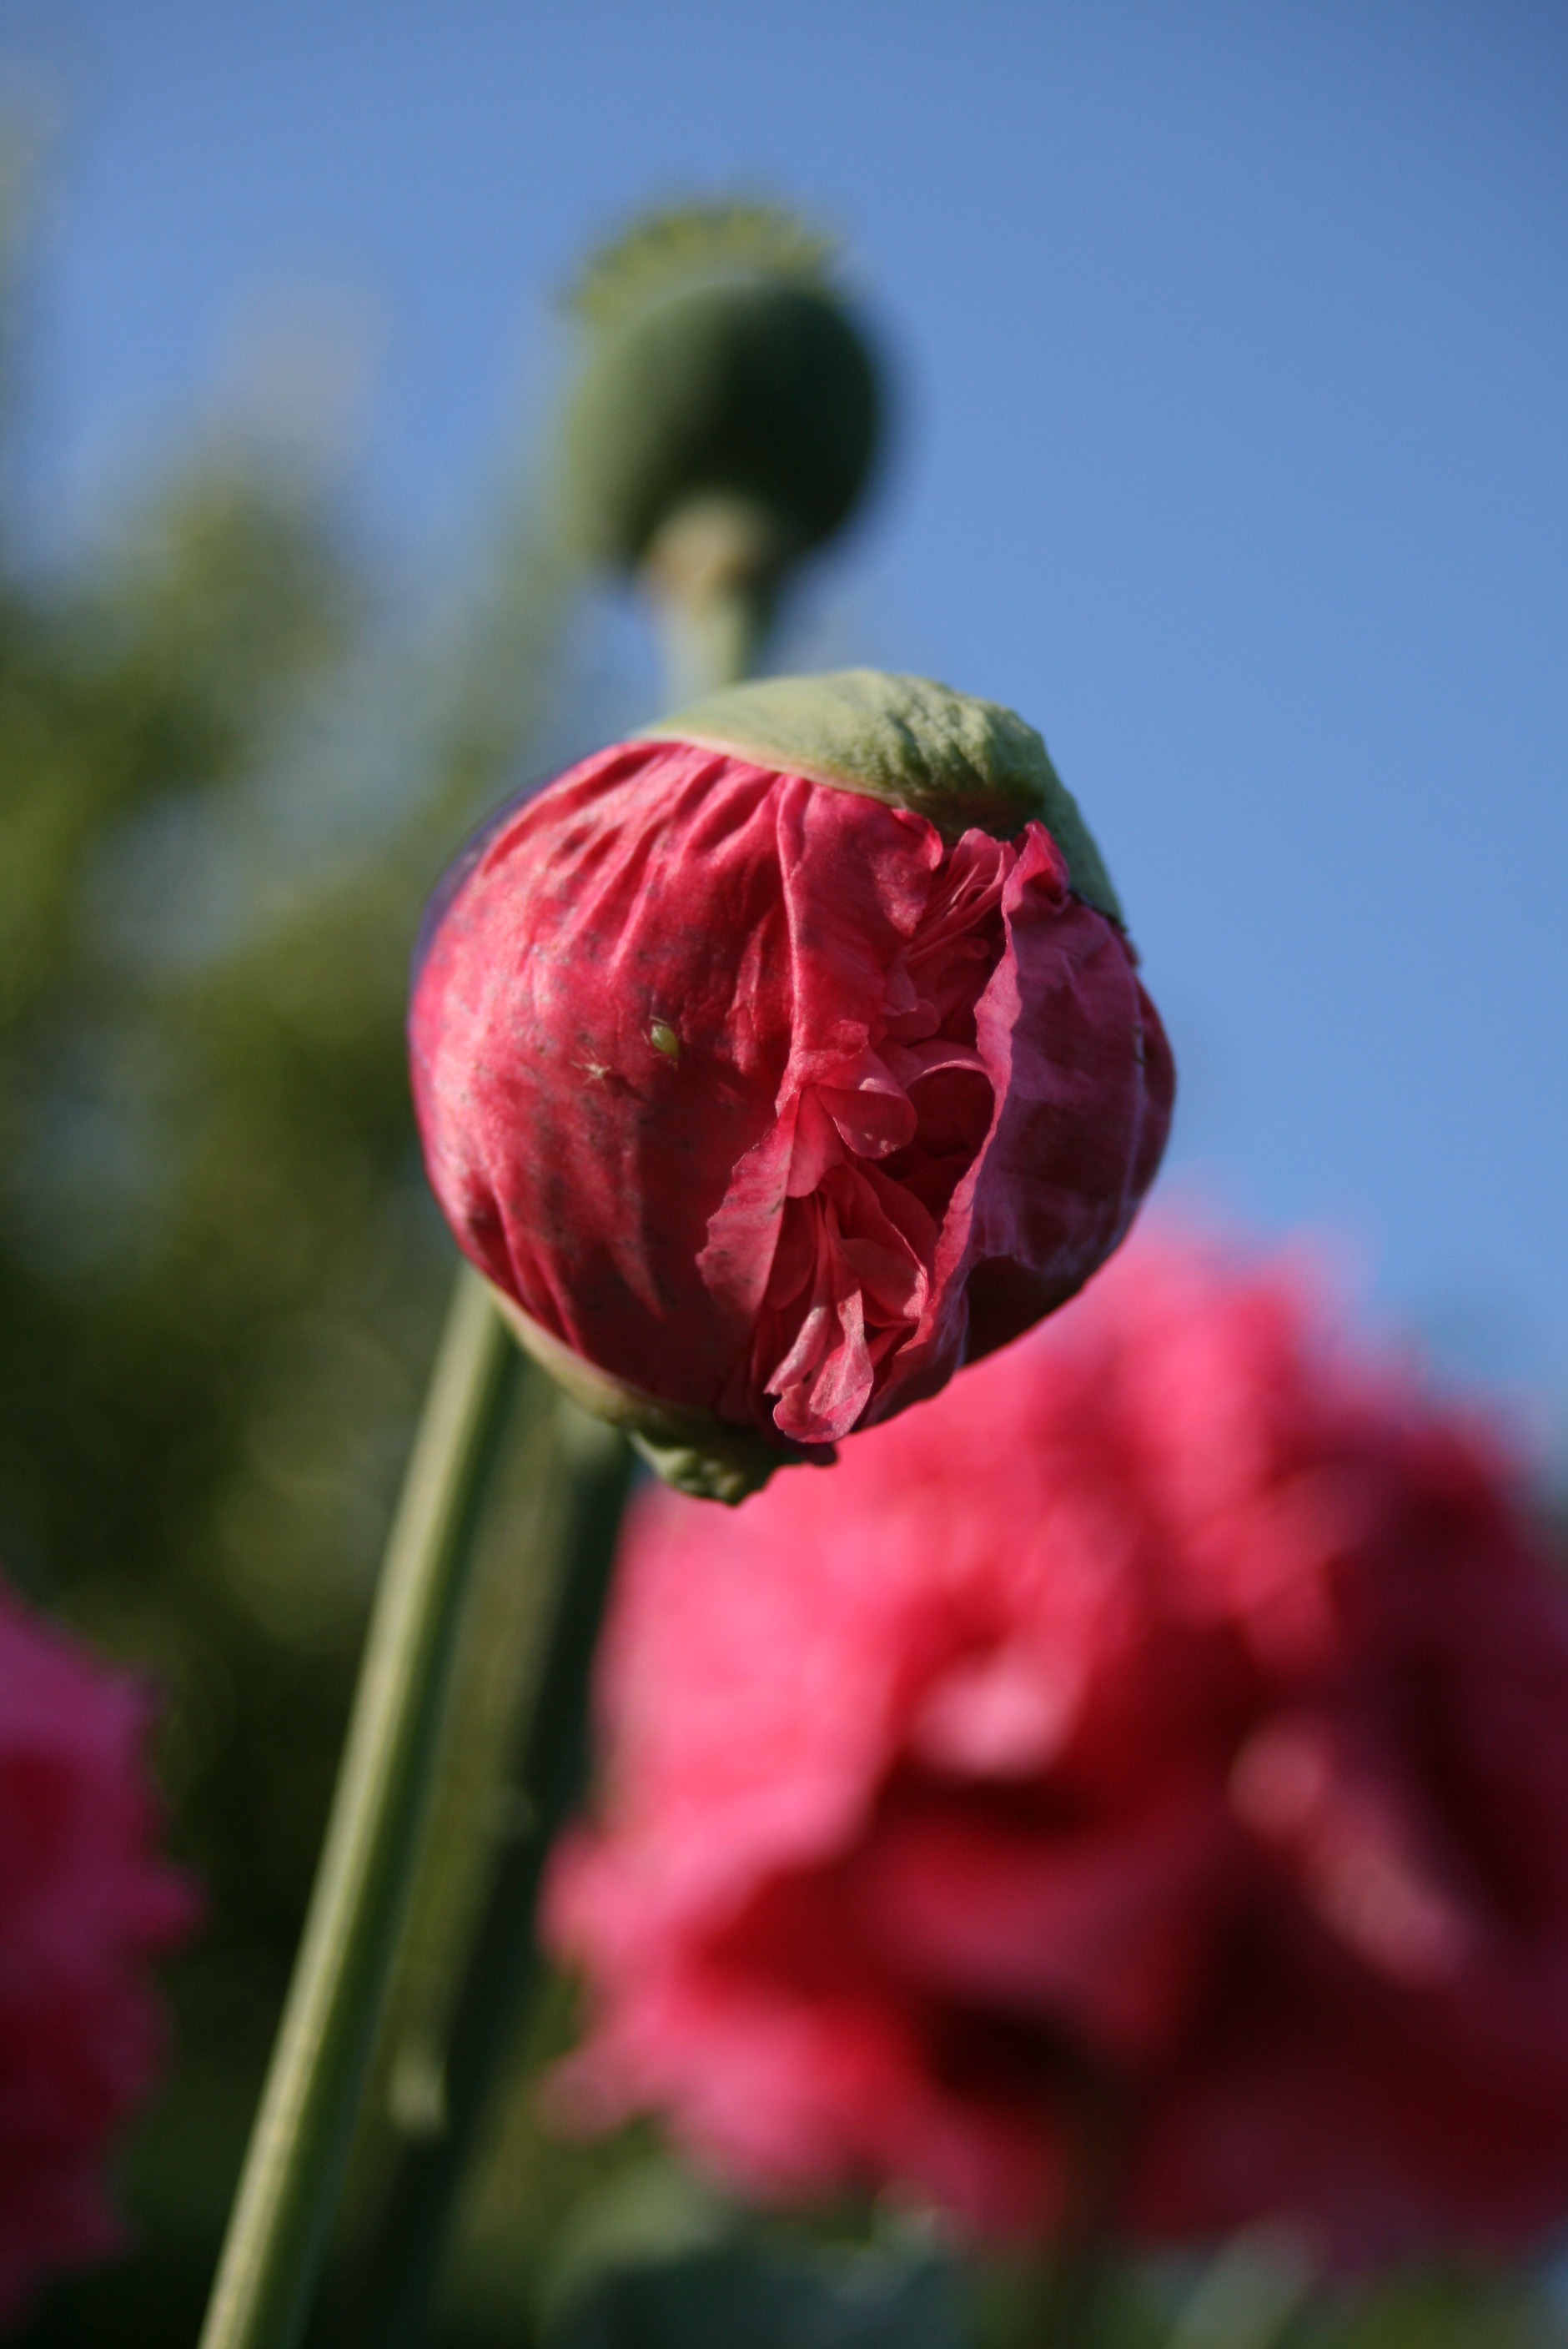
nature, blossom, plant, sky, flower, petal, summer, tulip, red, blue, garden, pink, flora, button, petals, poppy, macro photography, flowering plant, frou frou, peony rose, flowers heaven, plant stem, land plant